Ferry Hall School

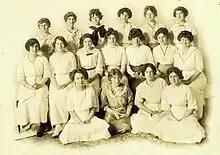
The 1912-1913 Poetry Club.

Originally named The Young Ladies' Seminary at Ferry Hall, the school was founded in 1869. The capital for the project was made possible by a bequest from the will of Rev. William Montague Ferry, a Presbyterian minister and missionary. In its first year of existence, Ferry Hall enrolled 66 students, 37 of whom boarded at the school. It immediately became known as a school for daughters of the Midwestern social elite, and was supported by such figures as Speaker of the House James G. Blaine and Illinois Lieutenant Governor William Bross. The first principal was Edward Payson Weston, a Congregationalist minister from Maine. Ferry Hall was "no mere finishing school"; rather, it provided something of liberal arts education for women, including uncommonly-taught subjects such as science and mathematics. The Presbyterian influence on the school was very noticeable in the form of mandatory chapel, strict visitation rules (particularly for men), and rare opportunities to leave the campus.